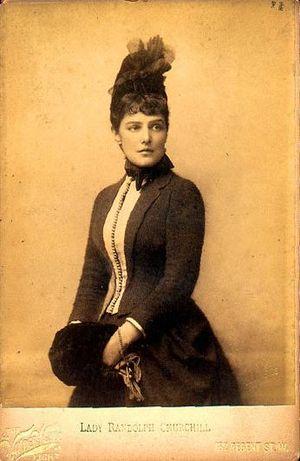
Sir Winston Churchill [ˈwɪnstin ˈtʃɜːtʃɪl], né le 30 novembre 1874 à Woodstock et mort le 24 janvier 1965 à Londres, est un homme d'État britannique. Sa ténacité face au nazisme, son action décisive en tant que Premier ministre du Royaume-Uni durant la Seconde Guerre mondiale, joints à ses talents d'orateur et à ses bons mots, ont fait de lui un des hommes politiques les plus reconnus du XXᵉ siècle. Ne disposant pas d'une fortune personnelle, il tire l'essentiel de ses revenus de sa plume. Ses dons d'écriture seront couronnés à la fin de sa vie par le prix Nobel de littérature. Il est également un peintre estimé.